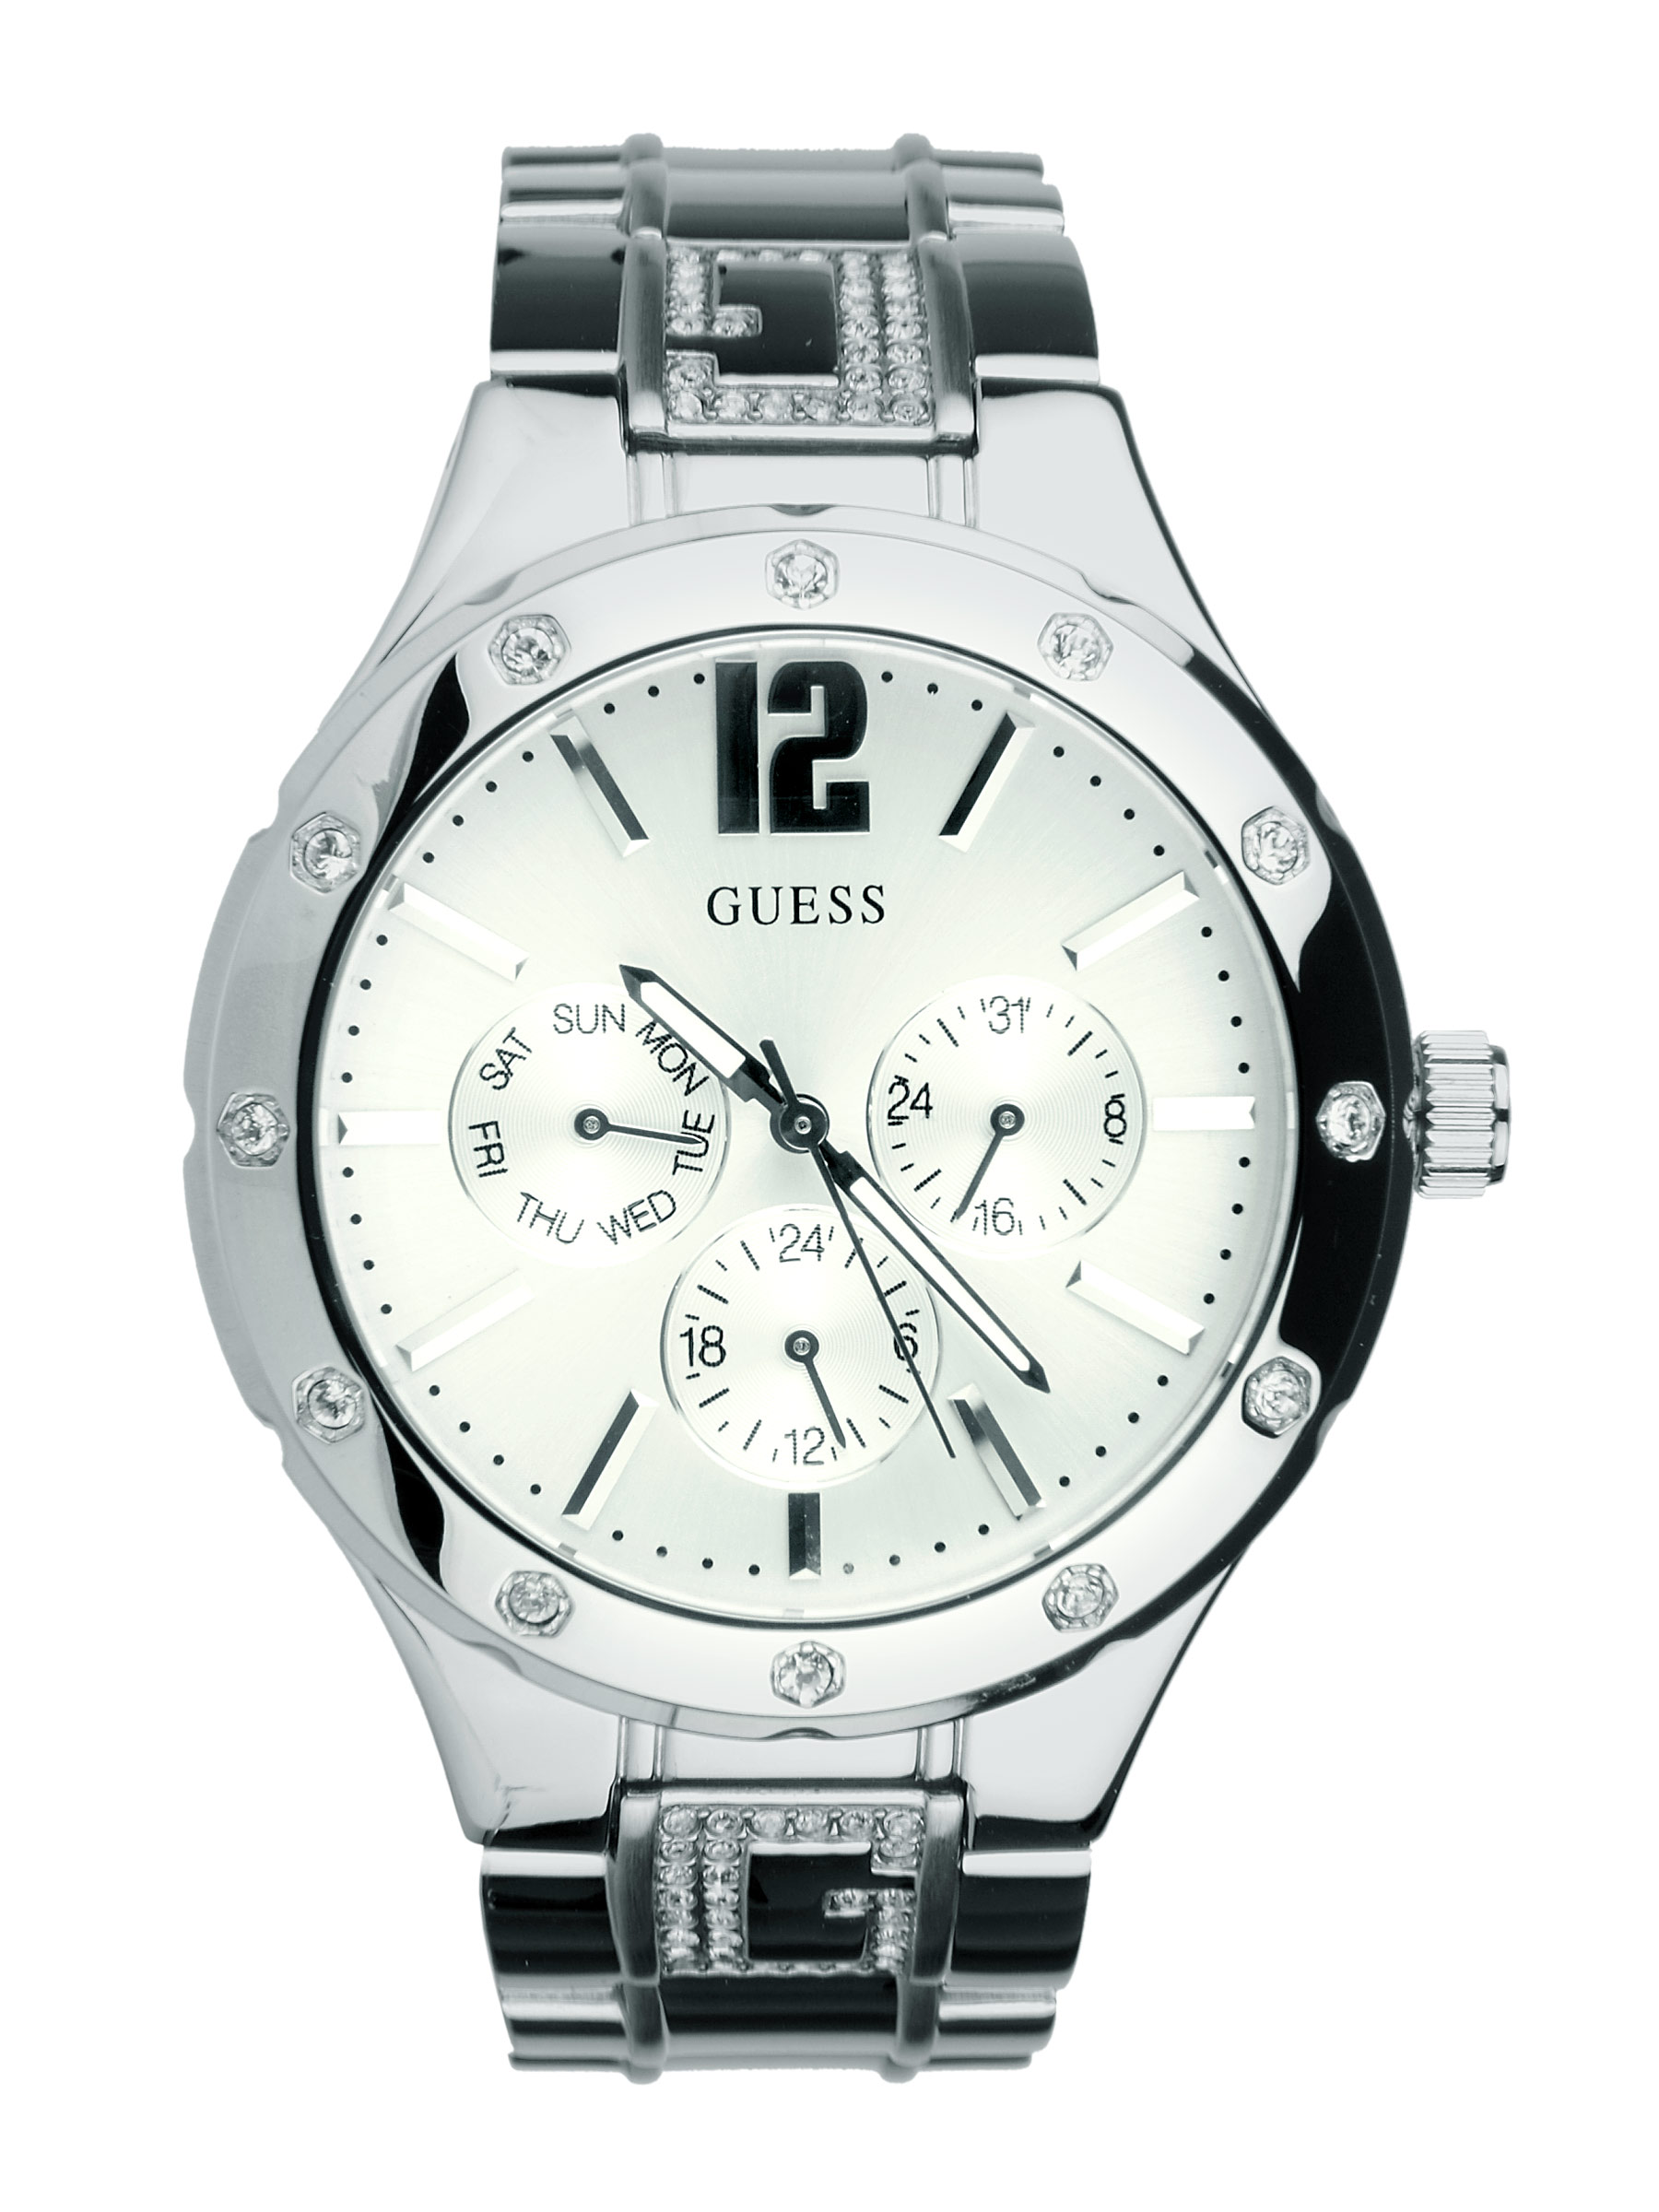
Guess Women G Hype Silver Watch
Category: Accessories / Watches / Watches
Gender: Women
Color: Silver
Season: Winter 2016
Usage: Casual